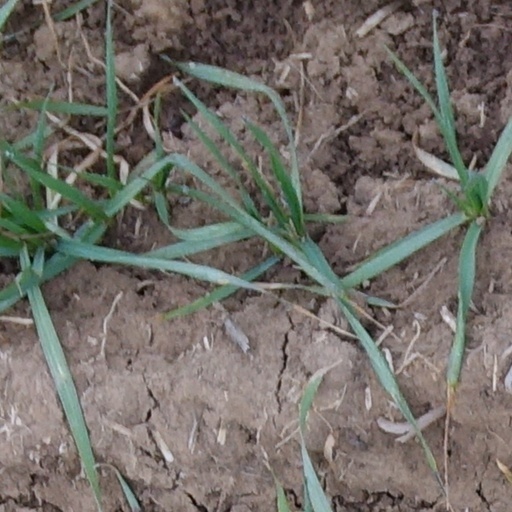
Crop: wheat